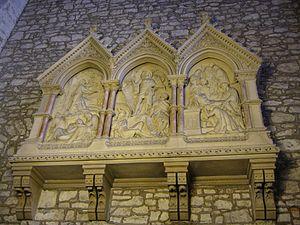
La cathédrale Sainte-Marie est une cathédrale anglicane située à Limerick dédiée à la Vierge Marie.